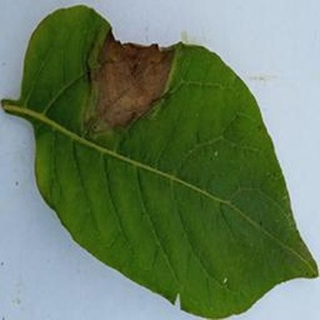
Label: potato_late_blight